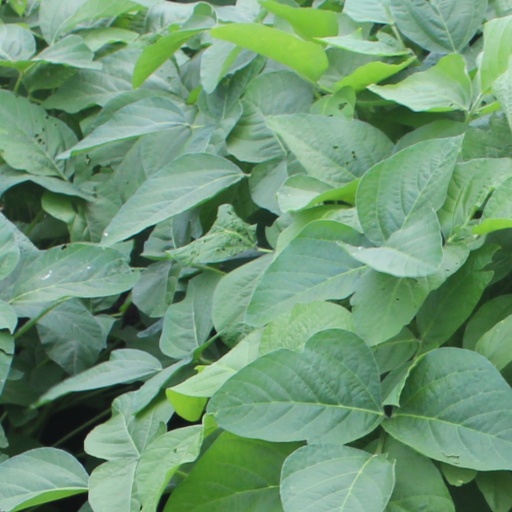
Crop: soybean